Newes from Scotland

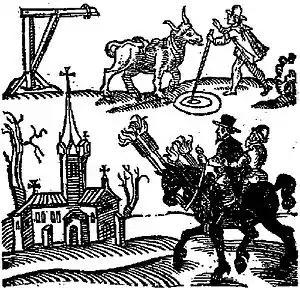

Newes from Scotland - declaring the damnable life and death of Dr. Fian, a notable sorcerer is a pamphlet printed in London in 1591, and likely written by James Carmichael, who later advised King James VI on the writing of his book "Daemonologie". Carmichael made a claim for payment for fifteen months work attending the examinations of diverse witches. The book describes the North Berwick witch trials in Scotland and the confessions given before the king, and was published in "Daemonologie" by King James in 1597.